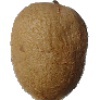
Label: Kiwi 1